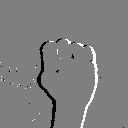
ASL letter: s